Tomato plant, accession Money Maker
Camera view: tilt-top (135 deg); turntable rotation: 180 degrees
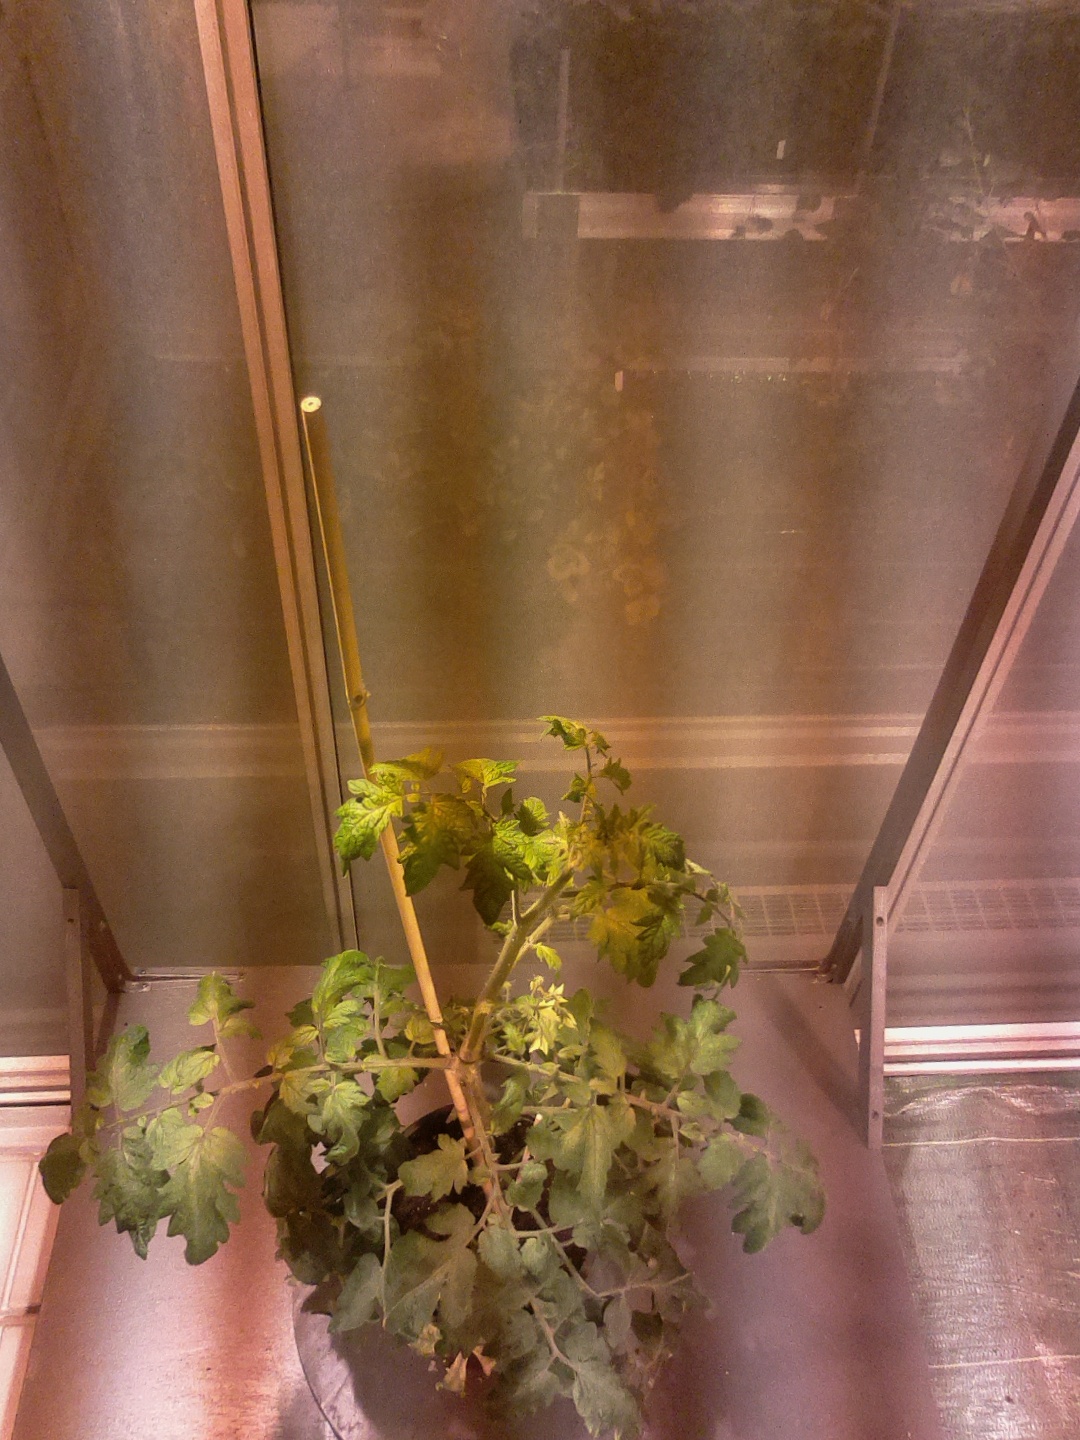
BBCH growth stage 69: End of flowering, 90%-100% of flowers open, more petals falling